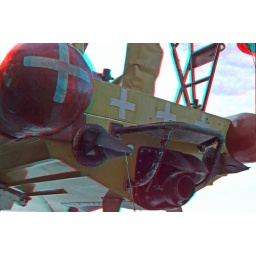
On a cross channel ferry in anaglyph 3D stereo red cyan glasses to view